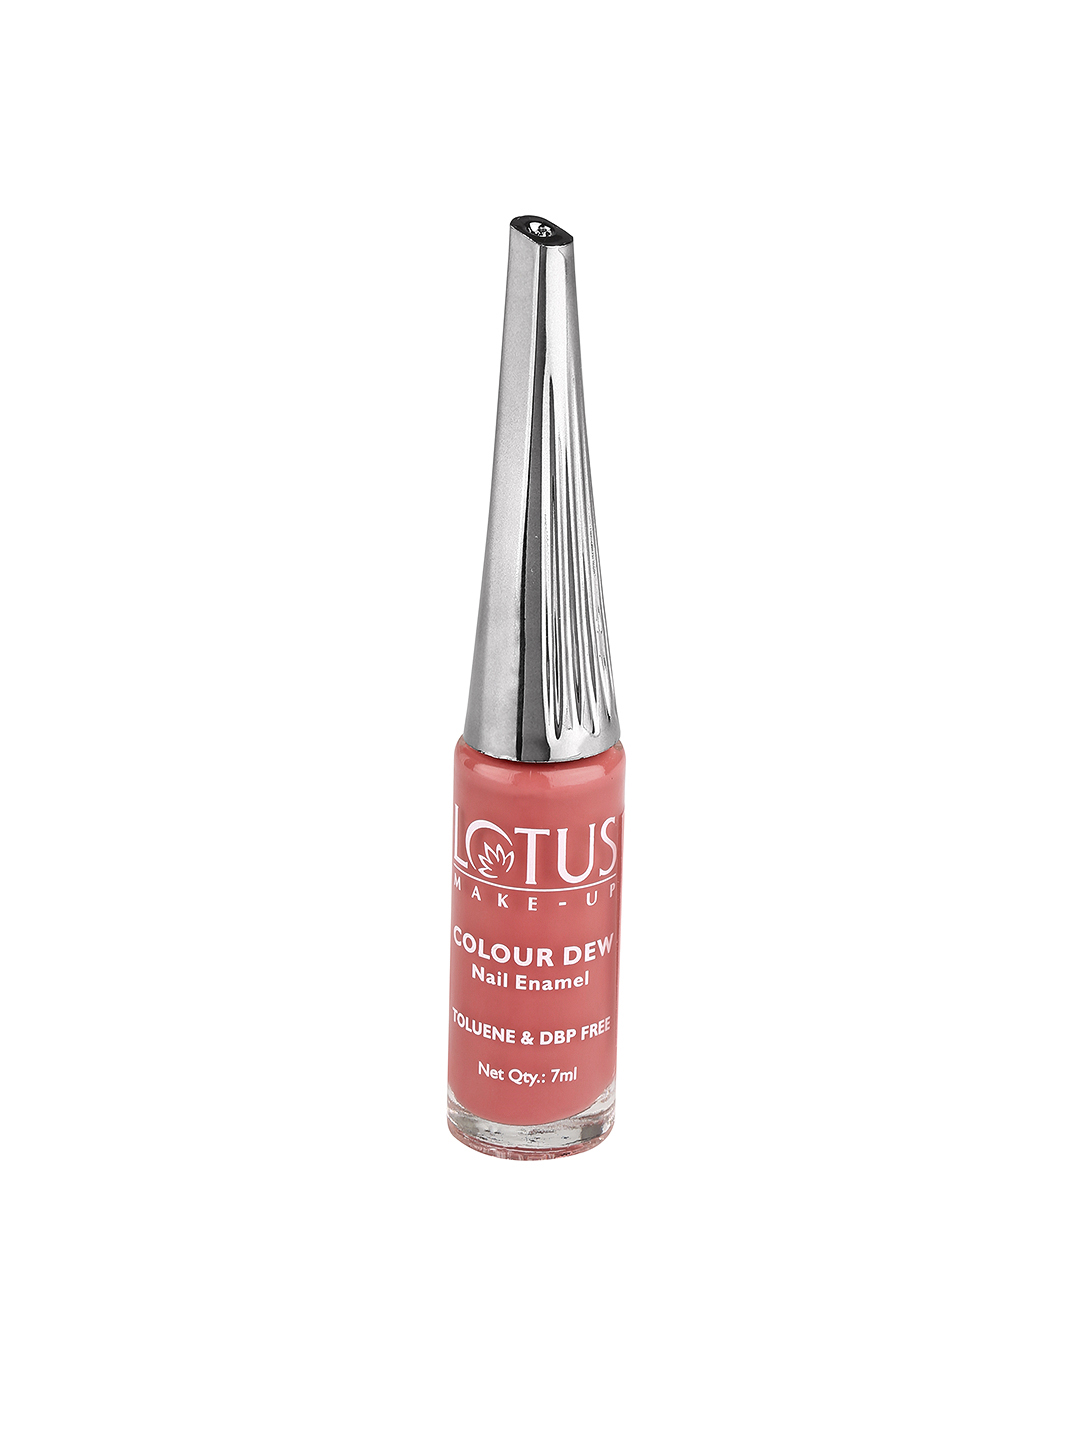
Lotus Herbals Make-Up Colour Dew Candy Drop Nail Enamel 92
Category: Personal Care / Nails / Nail Polish
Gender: Women
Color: Pink
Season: Spring 2017
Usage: Casual